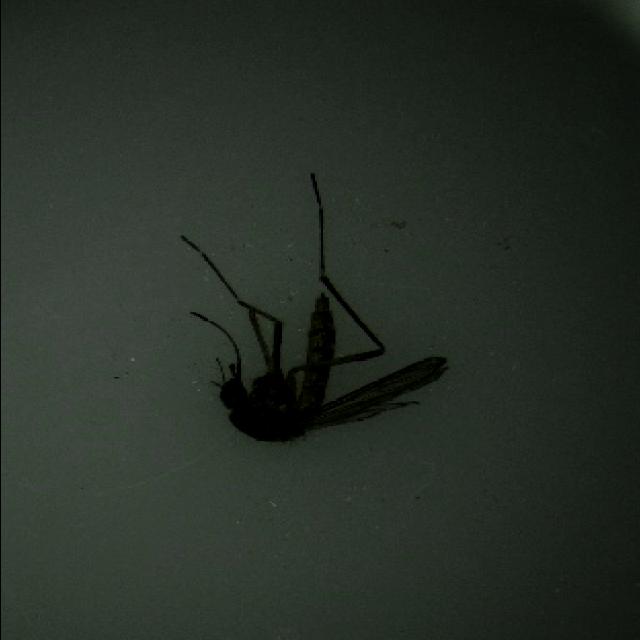
Species: aedes_vexans